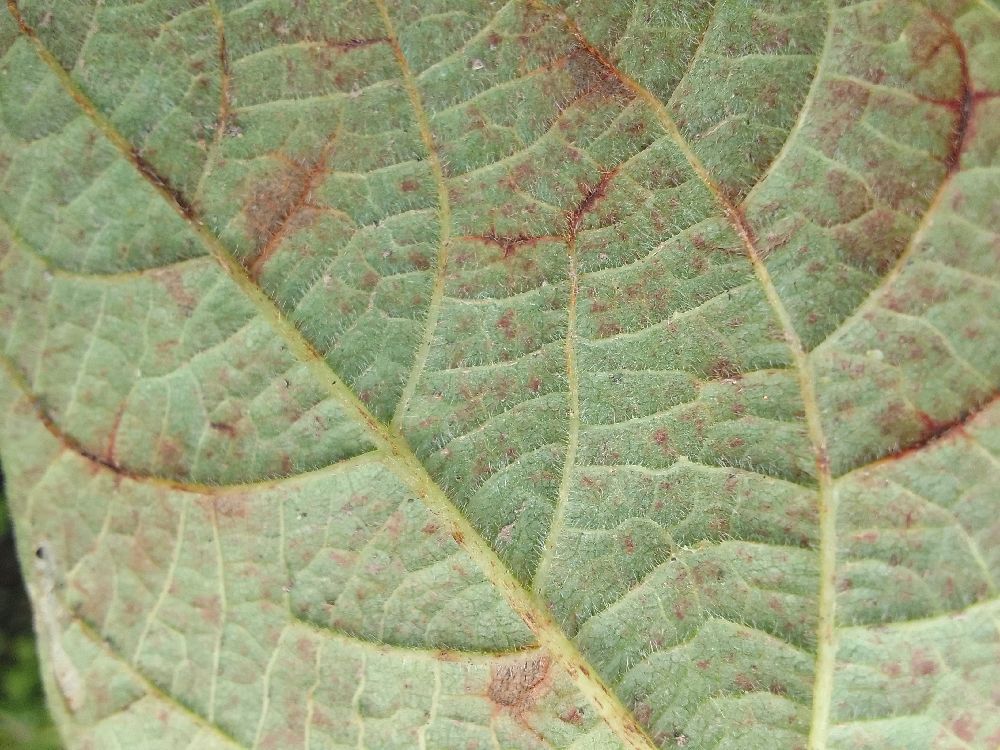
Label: anthracnose